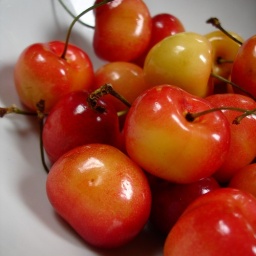
Cherries in a white bowl